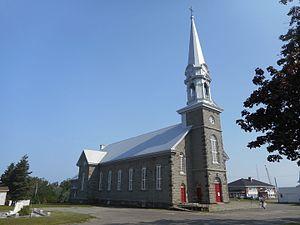
Église de Saint-Édouard, Les Méchins patrimoine-culturel.gouv.qc.ca dioceserimouski.com
La Matanie est une municipalité régionale de comté de la région administrative du Bas-Saint-Laurent, dans la province de Québec, au Canada. Elle est composée de douze municipalités et d'un territoire non organisé. Son chef-lieu et unique ville est Matane, qui comprend plus de deux tiers de la population totale.
Les Méchins est une municipalité de la province de Québec, au Canada, située dans la municipalité régionale de comté de La Matanie, au Bas-Saint-Laurent, sur la rive sud du fleuve Saint-Laurent. La municipalité actuelle est née de la fusion de Saint-Paulin-Dalibaire, de Saint-Thomas-de-Cherbourg et des Méchins en 1982.
Cette liste recense les biens du patrimoine immobilier du Bas-Saint-Laurent inscrits au répertoire du patrimoine culturel du Québec. Cette liste est divisée par municipalité régionale de comté géographique.